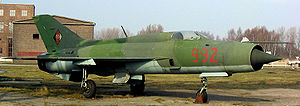
Luftstreitkräfte der Nationalen Volksarmee / Galleri
Luftstreitkräfte der Nationalen Volksarmee var DDR's flyvevåben. Sammen med Landstreitkräfte, Volksmarine og Grænsetropperne var LSK en del af Nationale Volksarmee.